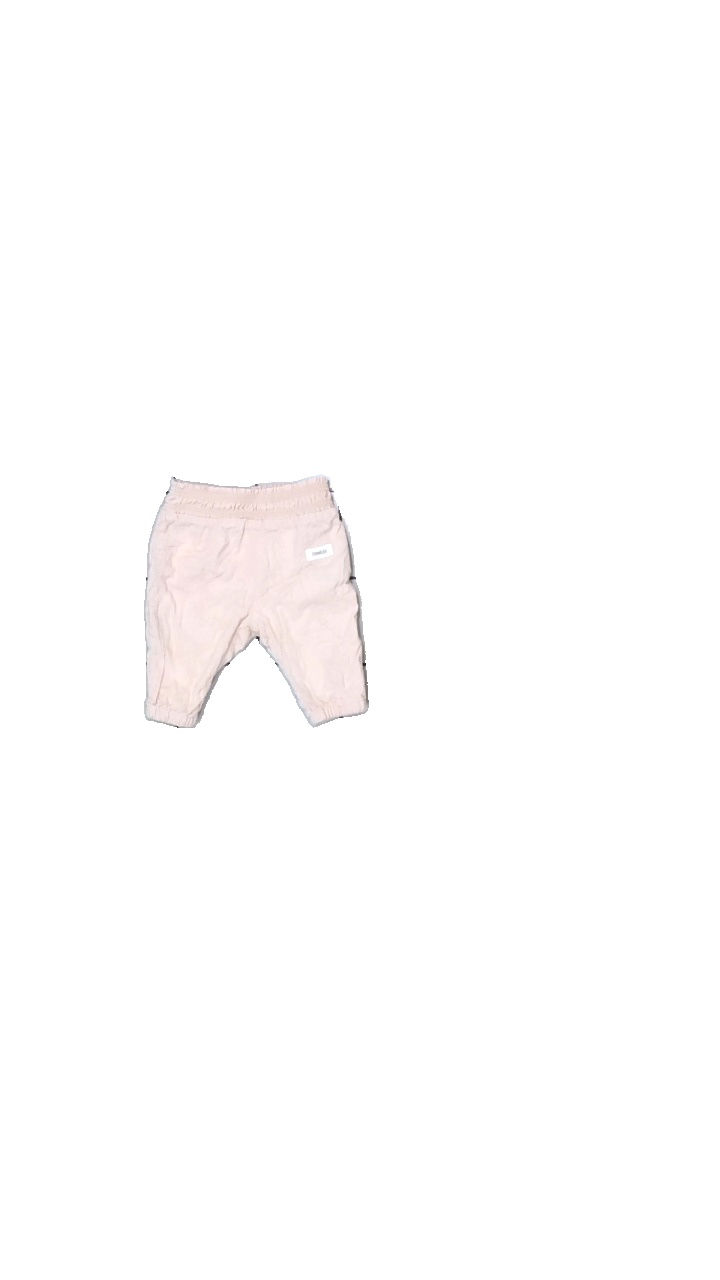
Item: Trousers (Children)
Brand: Newbie (kappahl)
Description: rosa byxor med broderade blommor på
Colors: Pink
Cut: Regular
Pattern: Embroidered
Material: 100% cotton
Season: All
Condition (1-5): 5
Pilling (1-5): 5
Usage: Reuse
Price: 50-100